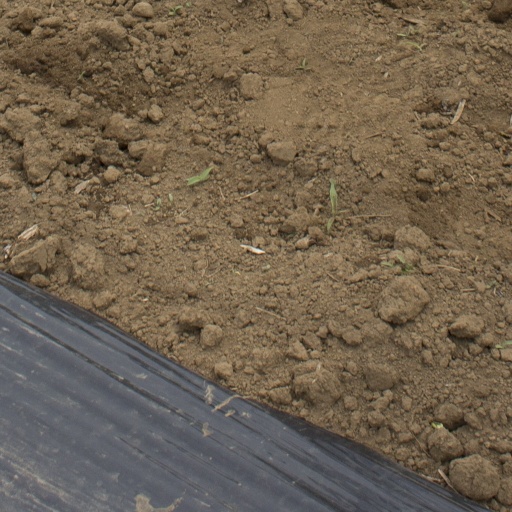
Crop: Jerusalem artichoke